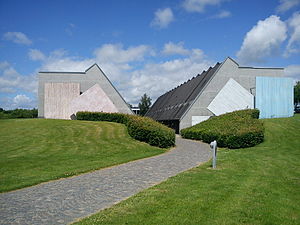
Skjoldhøjkollegiet
Skjoldhøjkollegiet
Skjoldhøjkollegiet. Blok 12 (A-blok type) og 13 (C-blok type).De malede træplader ved blok-gavlene er én af flere skulpturer designet specielt til kollegiet af kunstneren Kasper Heiberg.
Skjoldhøjkollegiet er Danmarks næststørste kollegium med plads til 1.006 beboere på 900 værelser og 50 lejligheder. Kollegiet er beliggende i Brabrand i det vestlige Aarhus, er opført i perioden 1970-73 og projekteret af arkitekterne Knud Blach Petersen og Knud Friis. Landskabsarkitekt Sven Hansen har designet de grønne områder og kunstneren Kasper Heiberg har stået for den oprindelige kunstneriske udsmykning, med flere store skulpturer udført specielt til kollegiet.